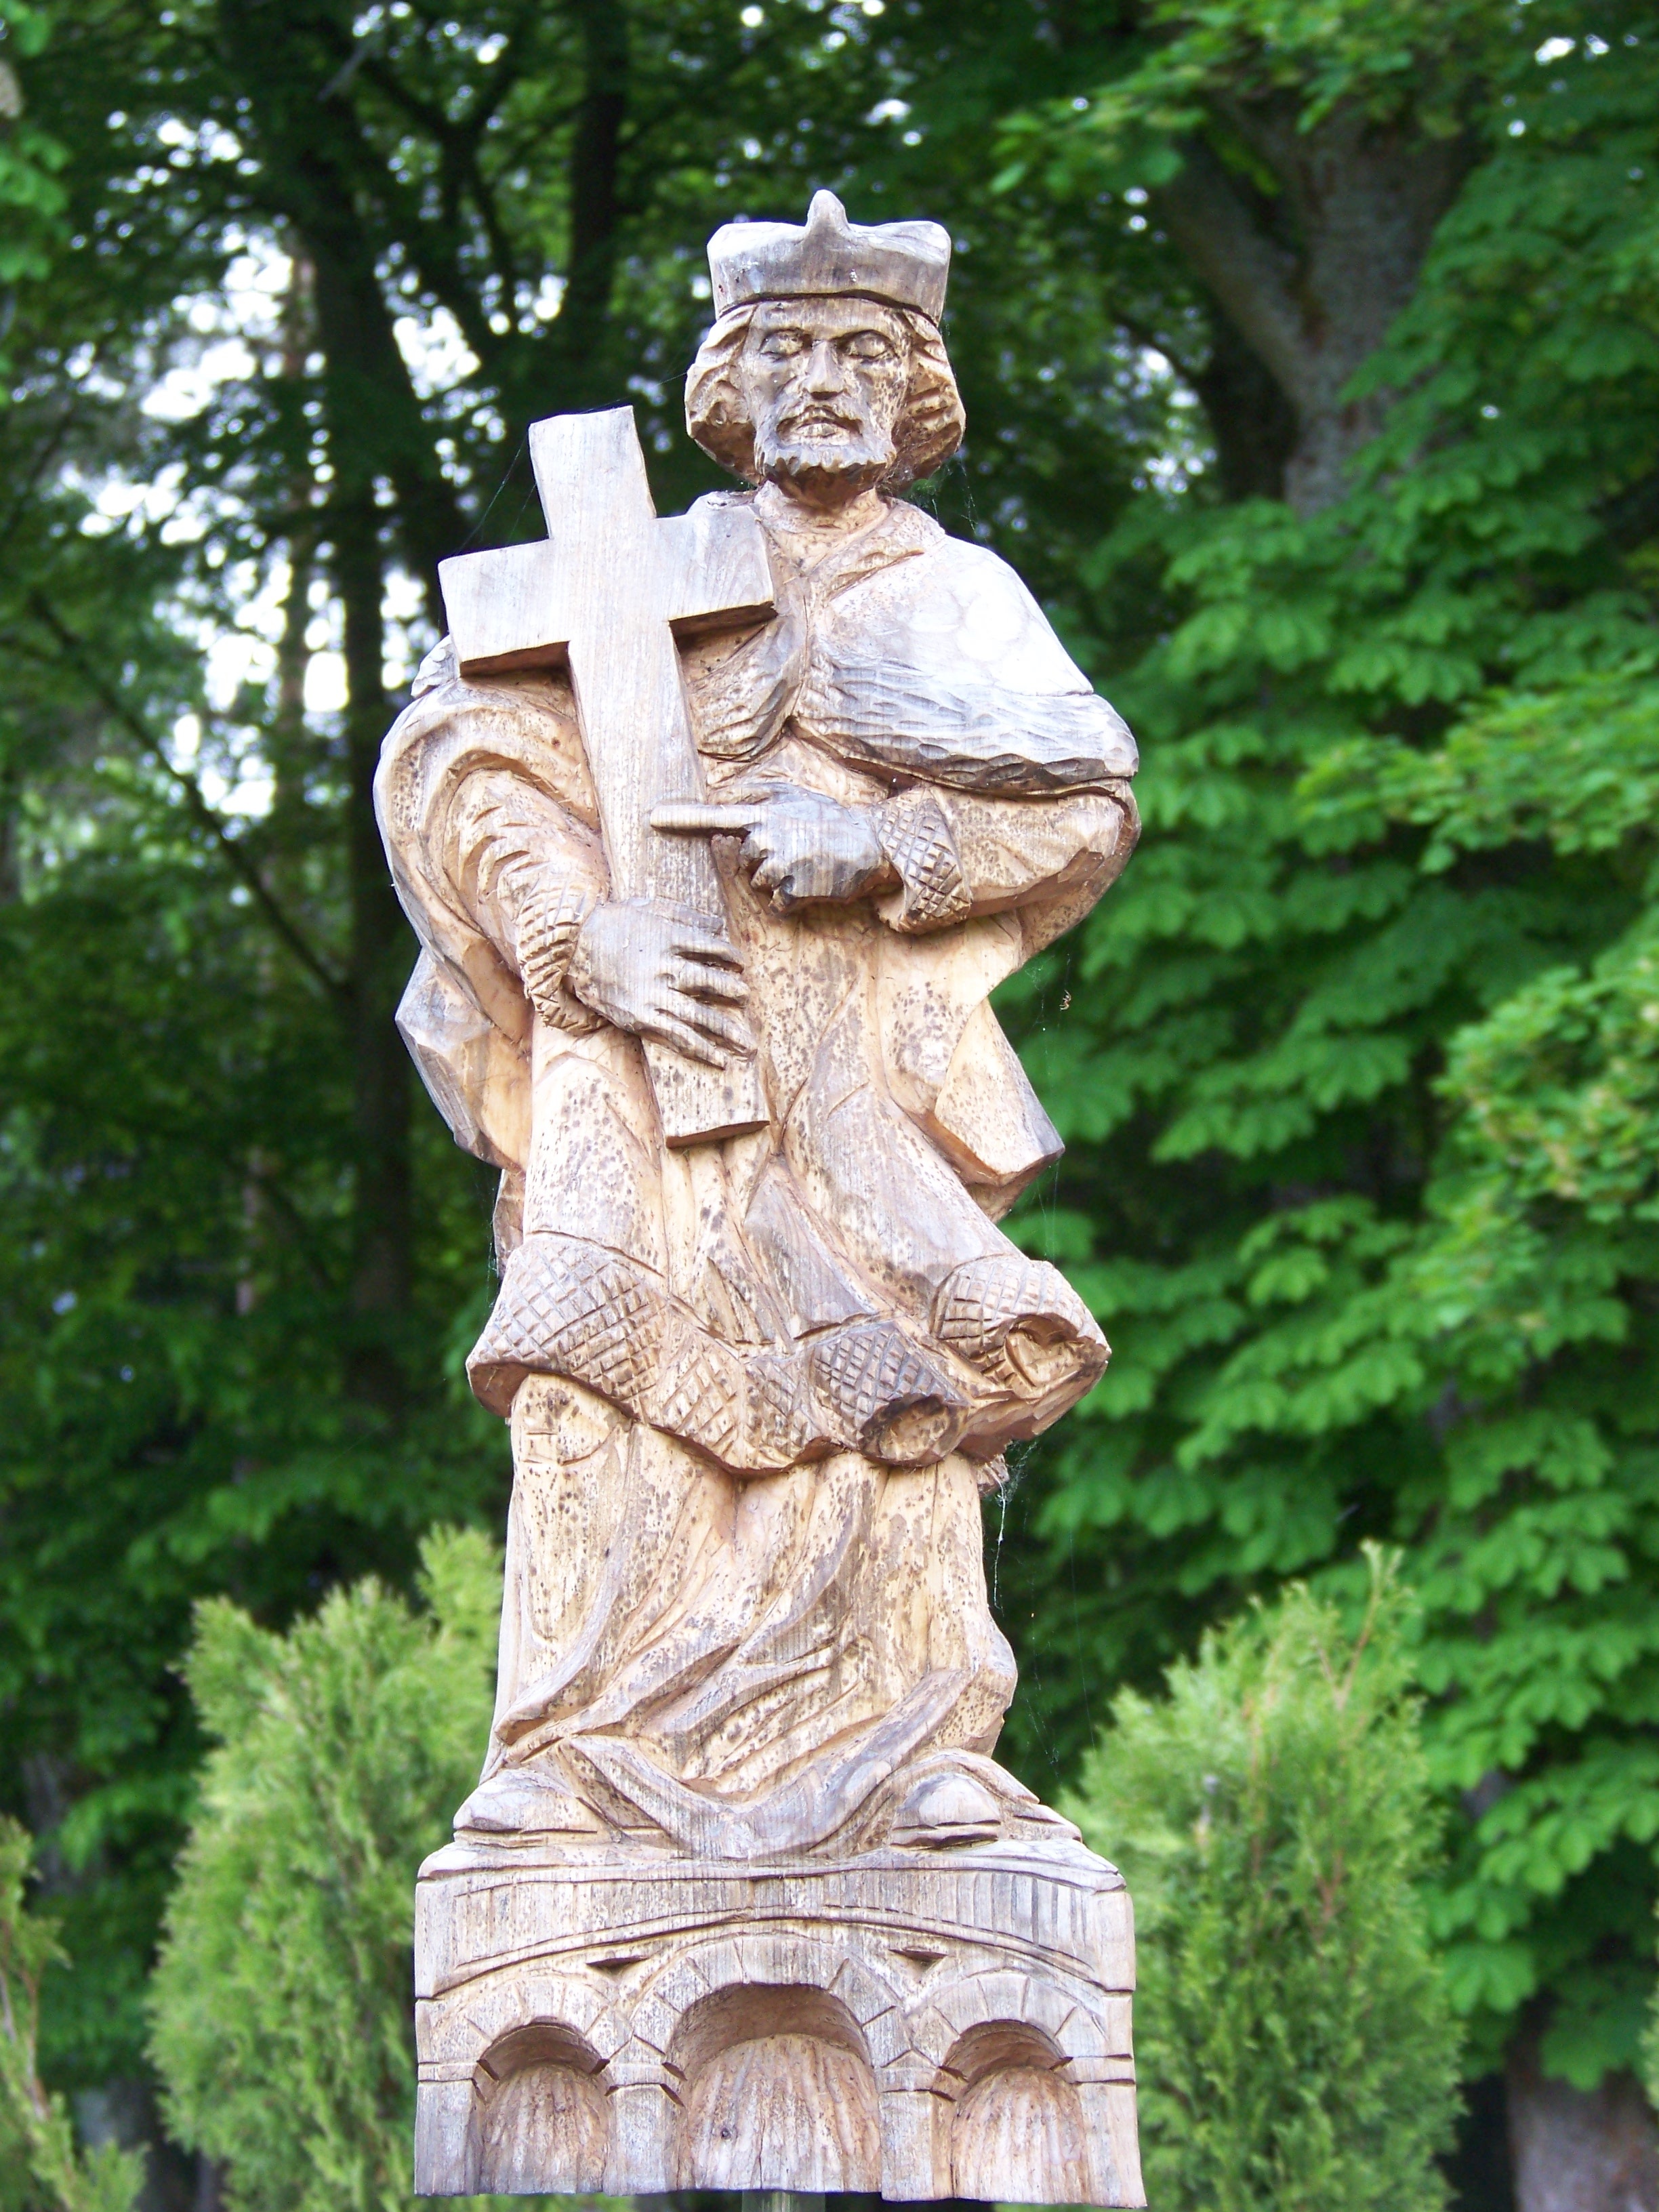
monument, statue, cross, sculpture, art, temple, holy, carving, stone carving